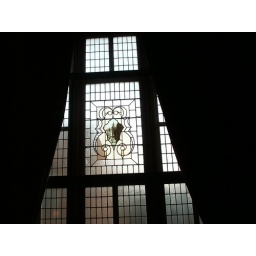
Stained glass window at the Abode Hotel in Glasgow